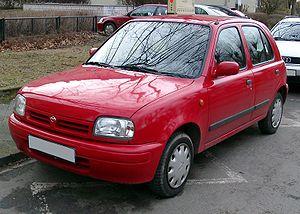
La Nissan Micra, ou March au Japon, est une automobile de la catégorie des citadines produite par Nissan. À la fin des années 1970, Nissan envisage d'élargir sa gamme en produisant une voiture compacte, plus petite que la Pulsar, afin de contrer la réussite de la Toyota Starlet. Osamu Ito, un ingénieur ayant travaillé pour Prince, est nommé à la tête du projet. L'enjeu est de créer une auto économique, facile à conduire et séduisante, avec suffisamment de place pour loger quatre adultes. Visant une carrière internationale, Nissan confie son dessin au réputé studio Italdesign-Guigiaro. En octobre 1981, après trois ans d'études, un prototype fonctionnel dénommé NX-018 est présenté à l'occasion du 24ᵉ Tokyo Motor Show. Le public découvre une auto attachante, très bien pensée, abritant sous son capot un petit moteur 1.0l entraînant les roues avant. Initiative originale : dès la fin du salon, Nissan lance une vaste campagne nationale et propose aux Japonais de nommer eux-mêmes la voiture. L'engouement est au rendez-vous car, durant trois mois, les propositions arrivent par milliers. Après délibérations, Nissan tranche en faveur d'un nom percutant : March.